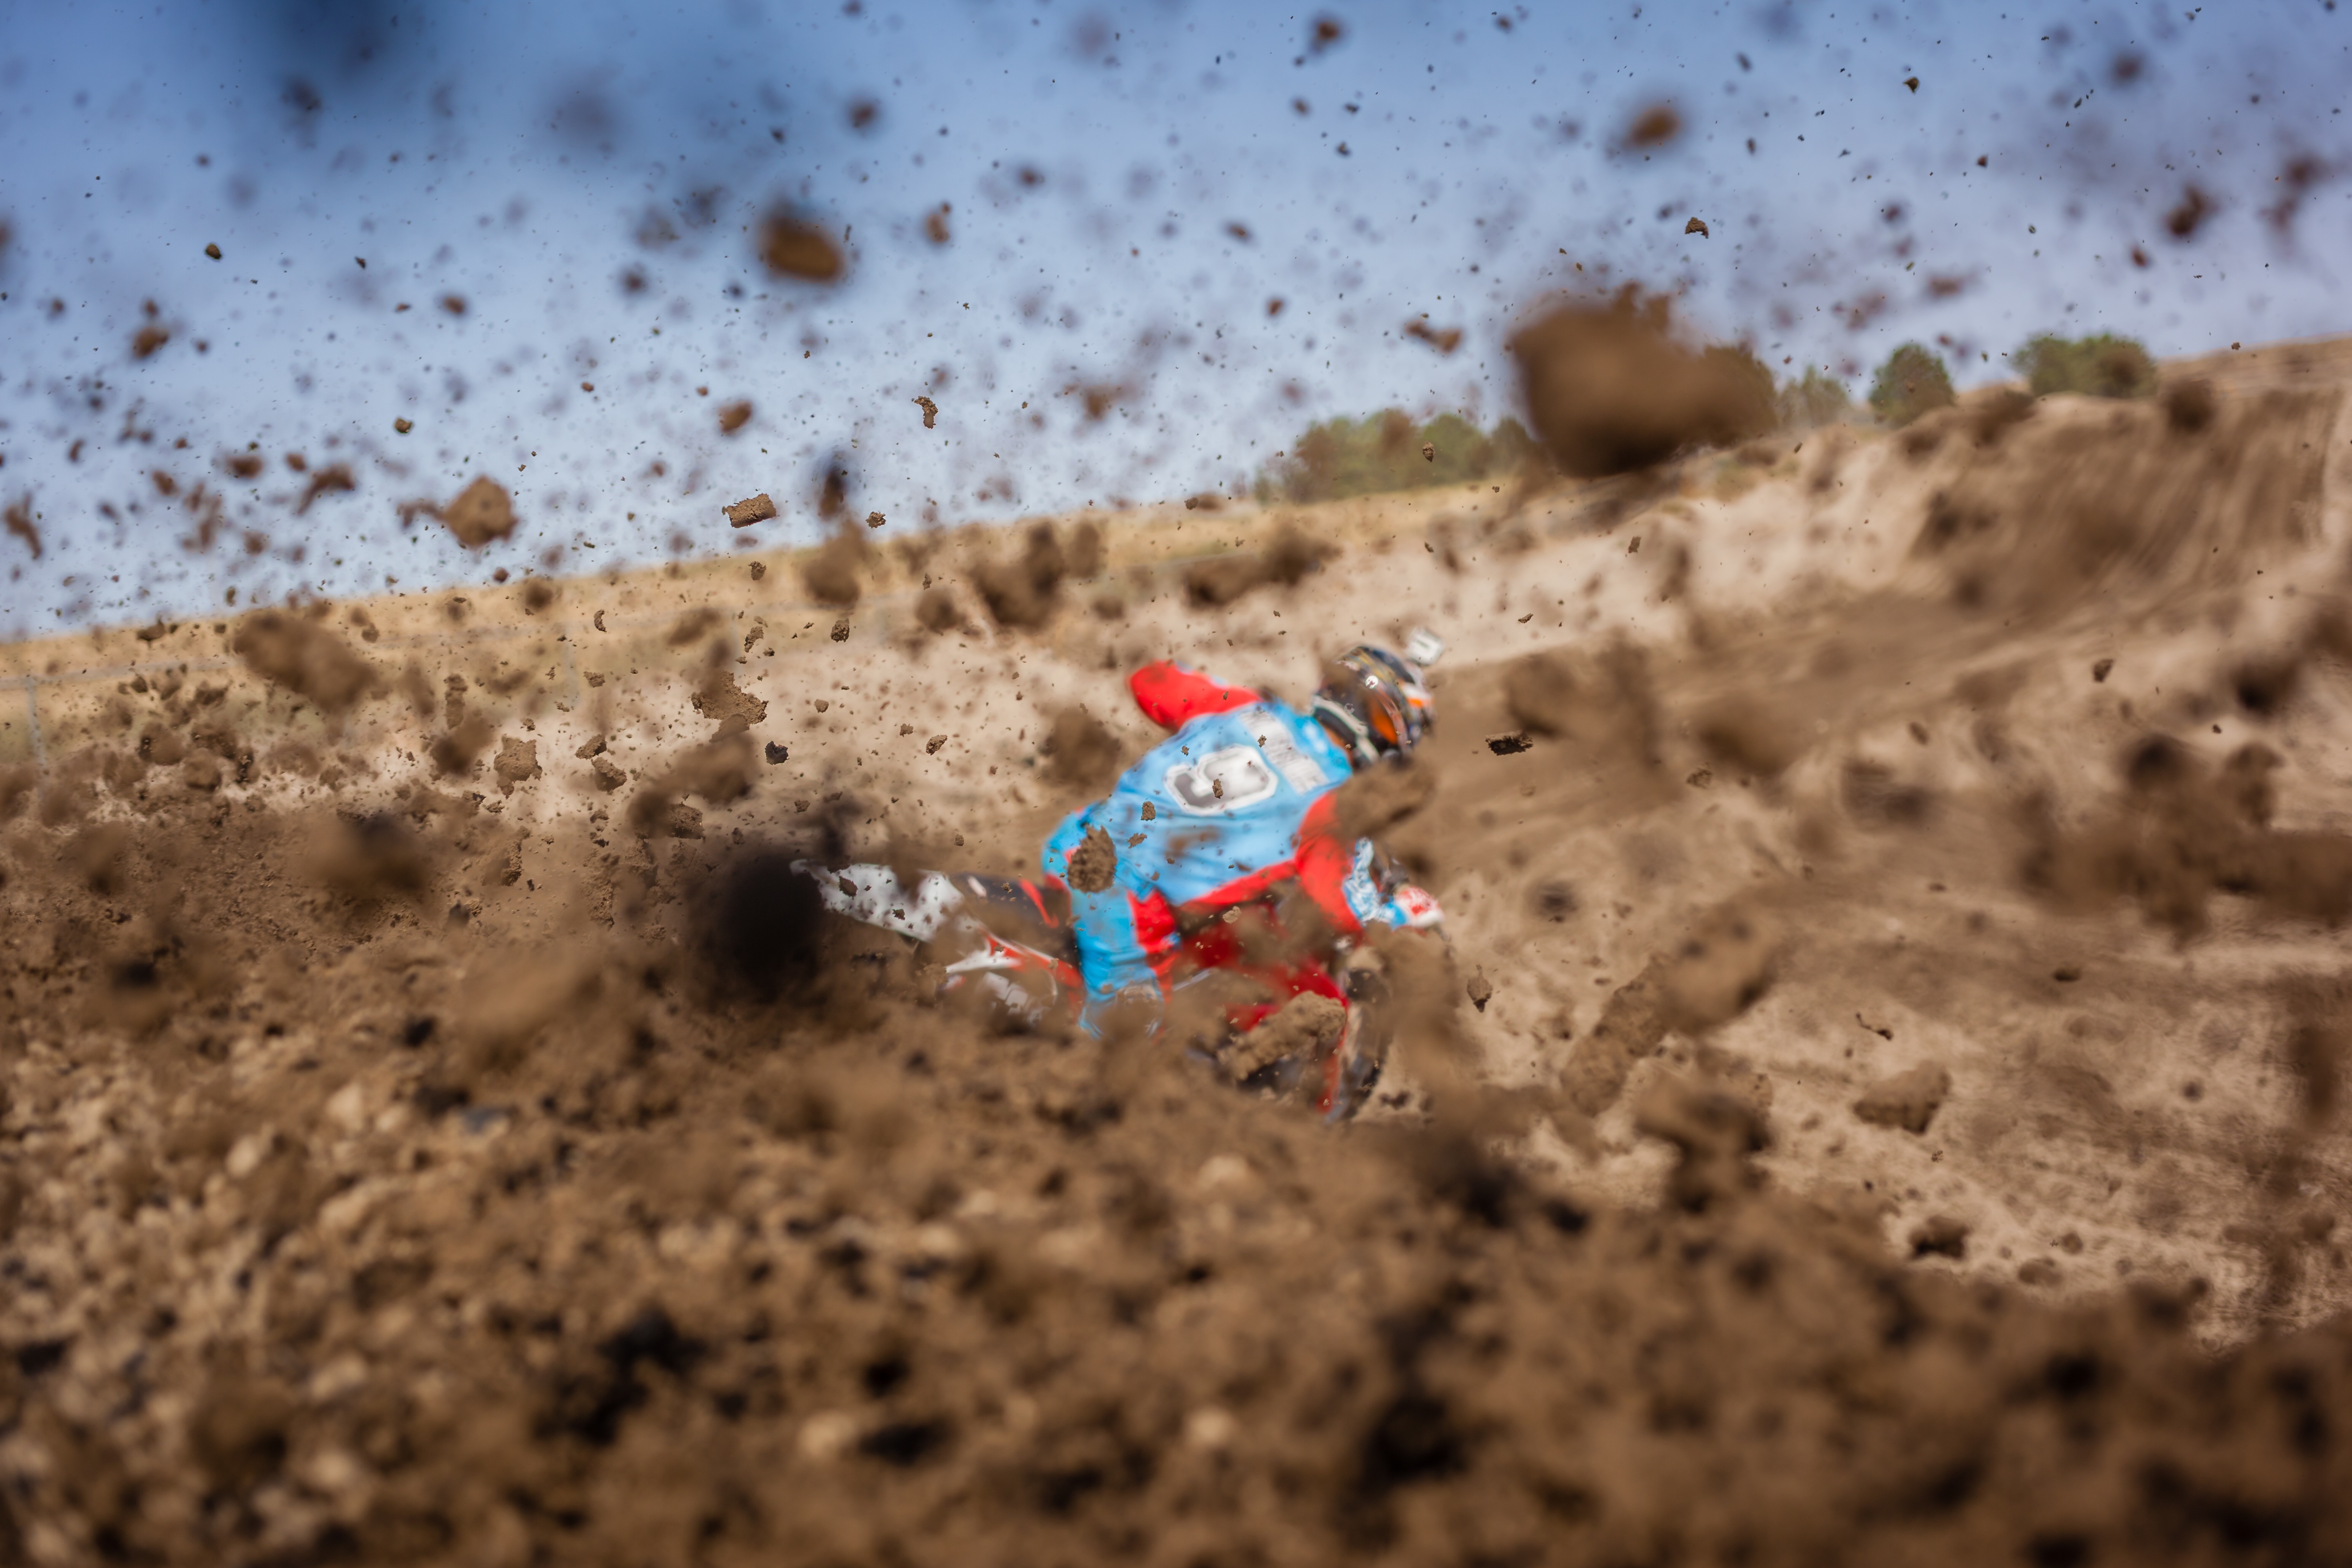
hand, sand, motorcycle, dirt, mud, motocross, spray, soil, material, macro photography